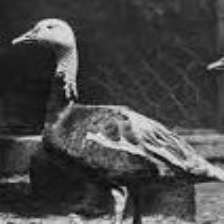
Species: SNOW GOOSE
Scientific name: ANSER CAERULESCENS
ImageNet parent category: goose